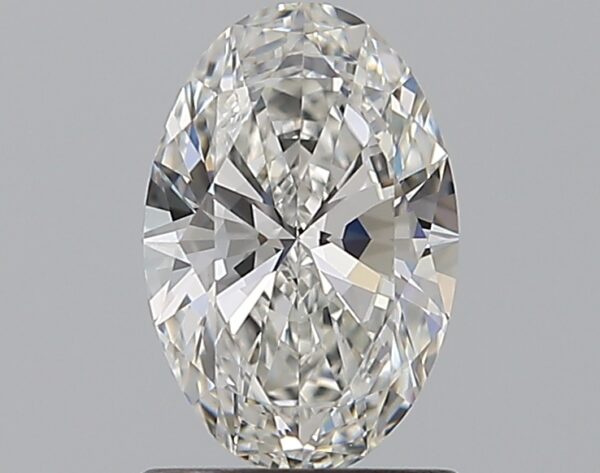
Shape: oval
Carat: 1
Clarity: VVS1
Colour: F
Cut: EX
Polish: EX
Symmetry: EX
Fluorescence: ST
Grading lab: GIA
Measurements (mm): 8.4 x 5.58 x 3.32